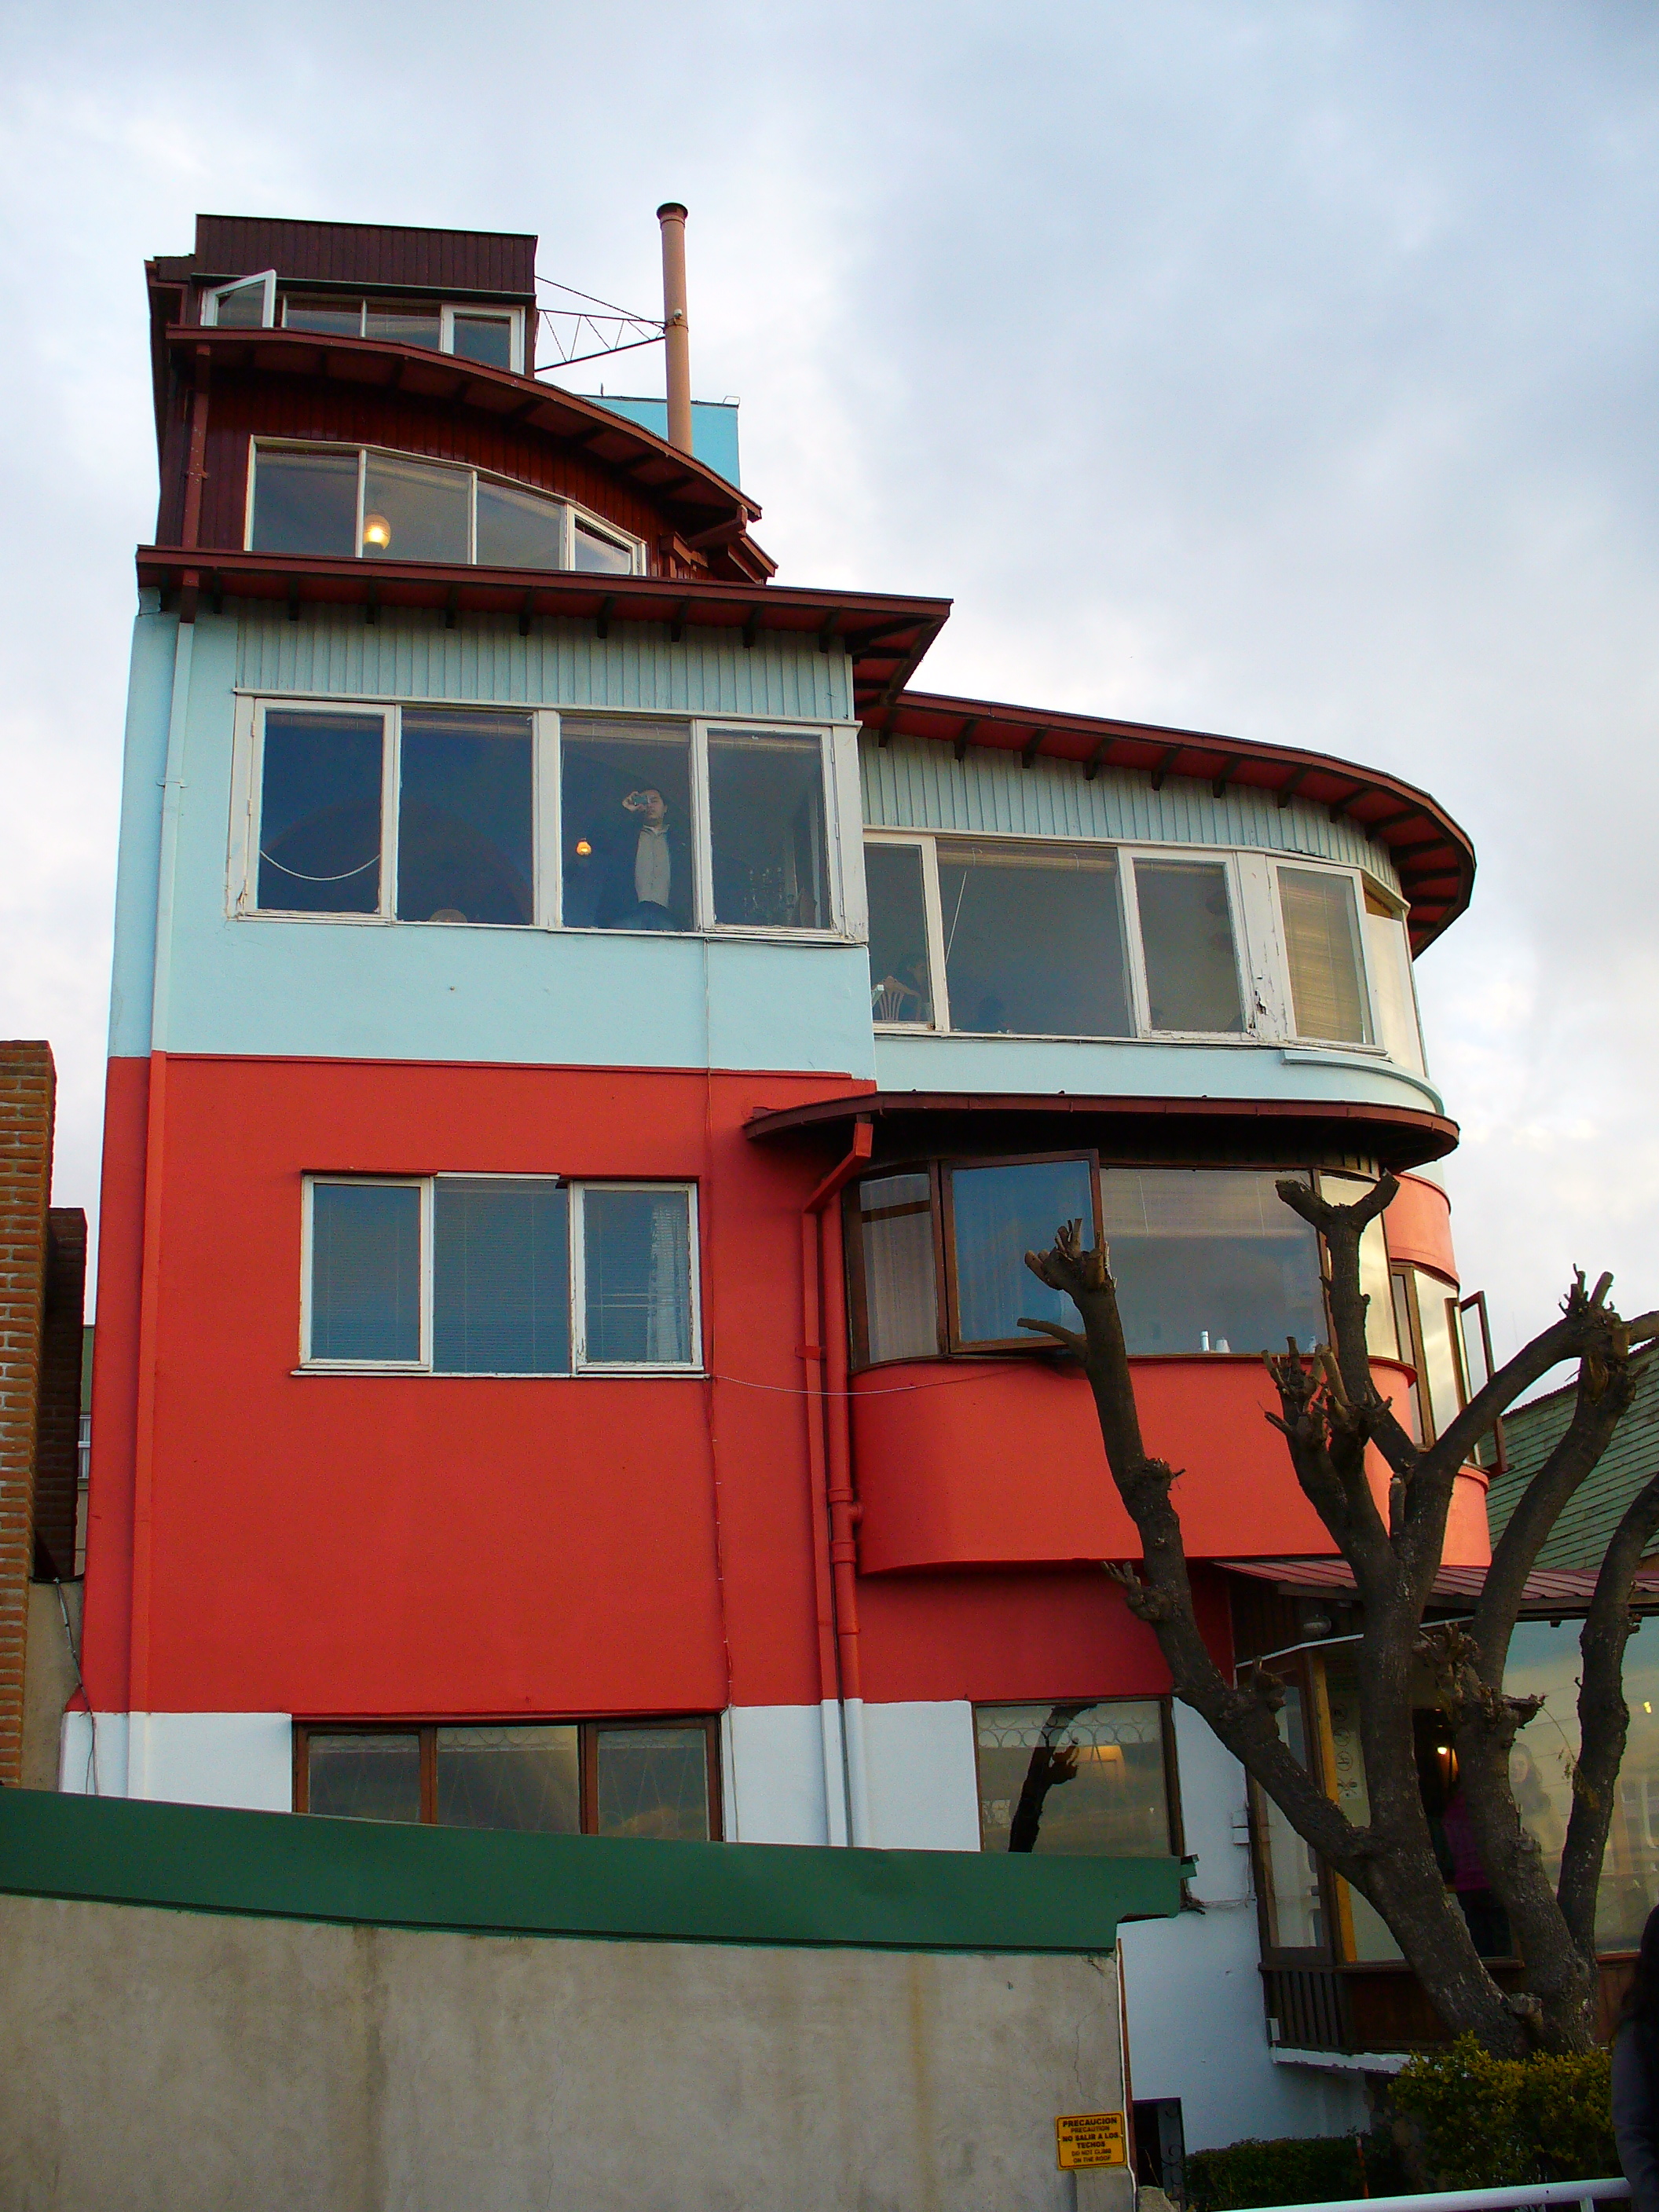
architecture, house, home, tower, color, facade, chile, casa, poem, poet, valparaso, neruda, poeta, pabloneruda, lasebastiana, urban area